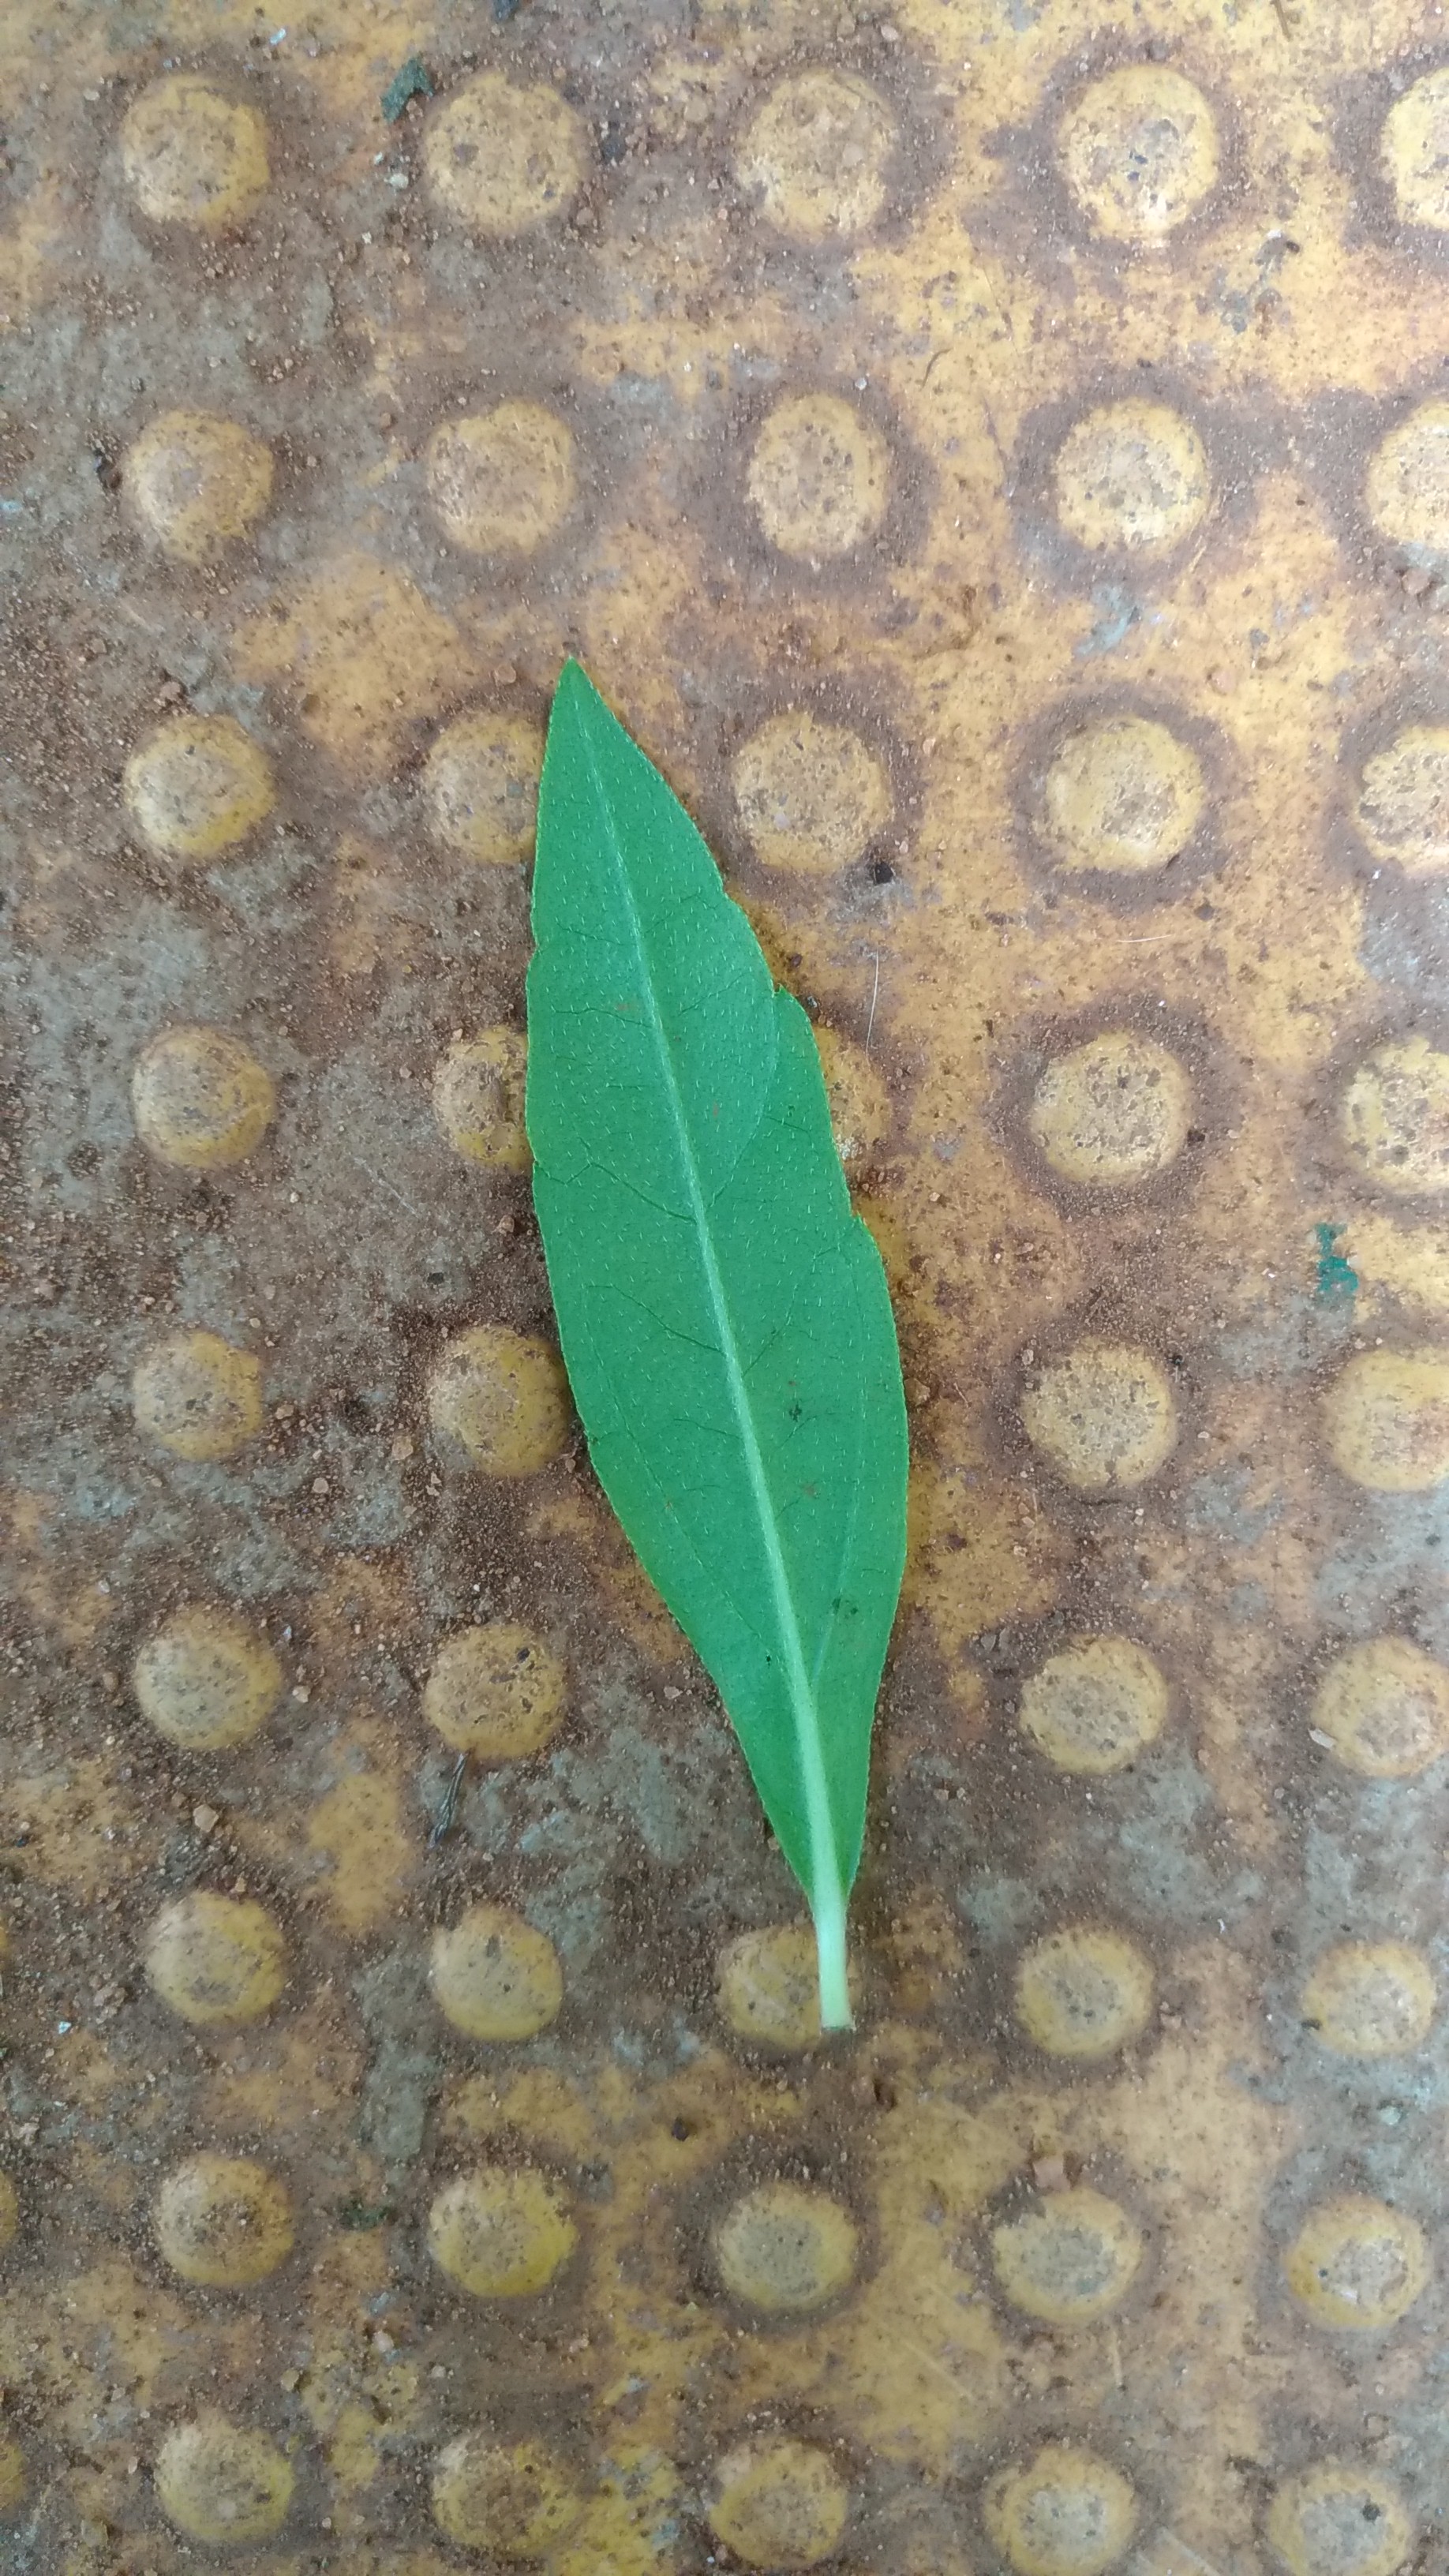
Plant: Bringaraja